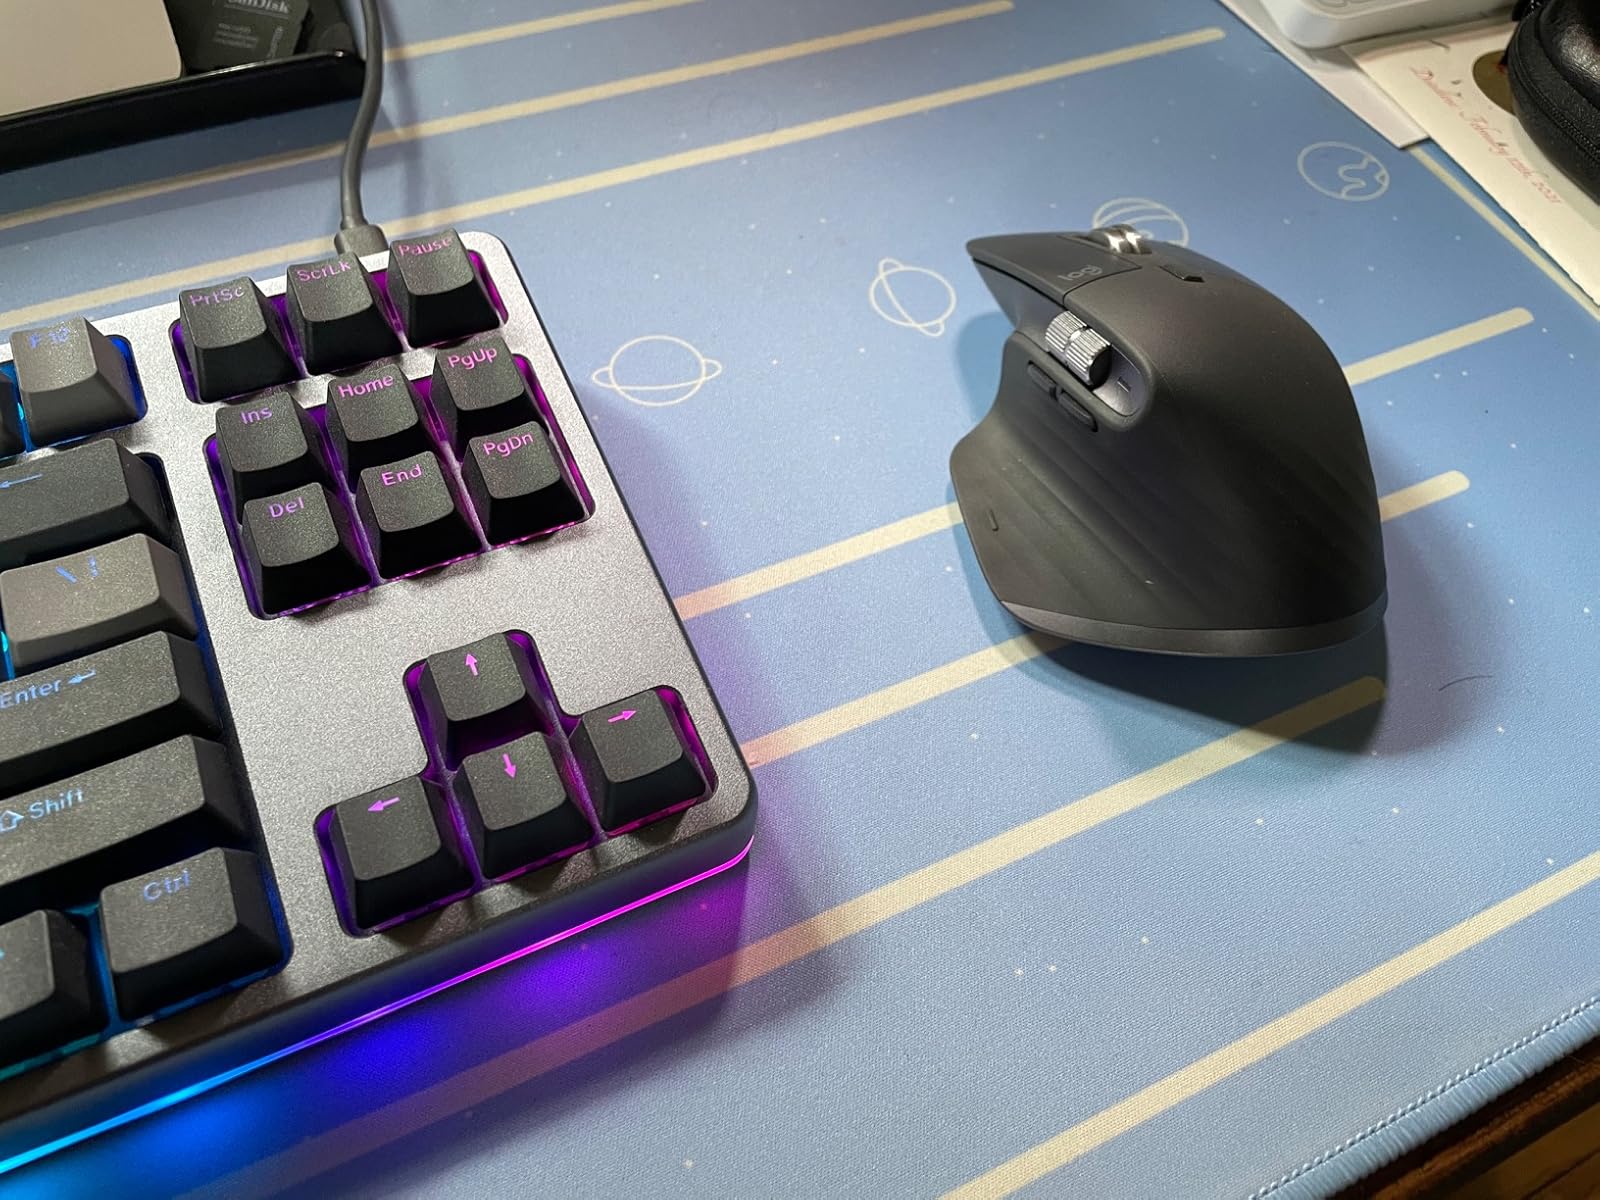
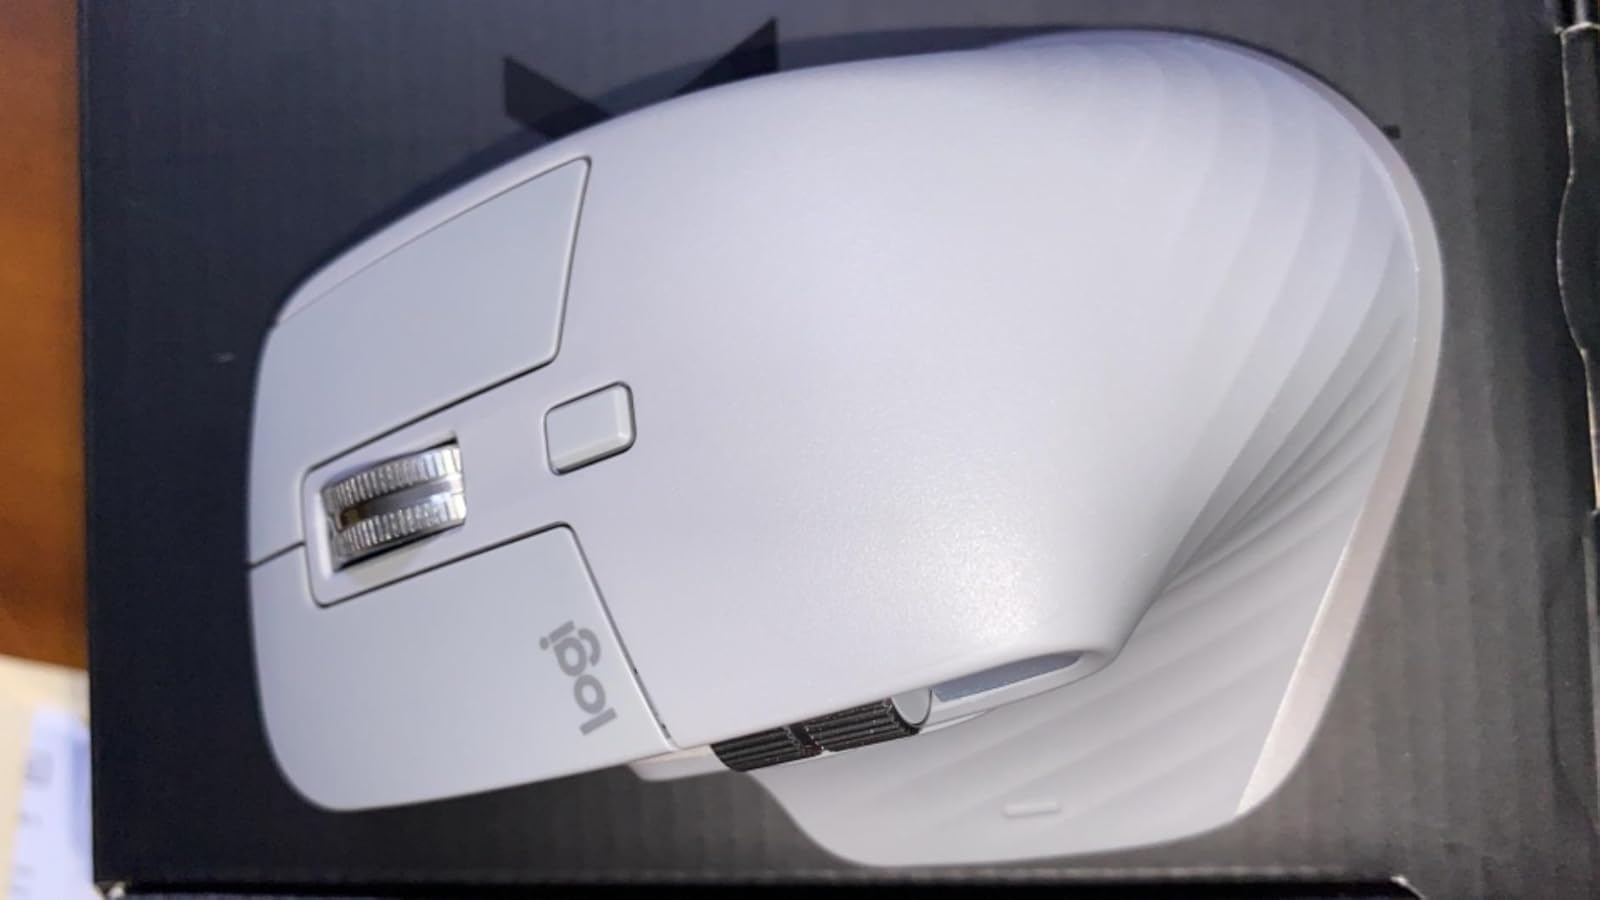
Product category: mouse
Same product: no